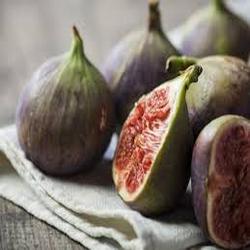
Label: Fig